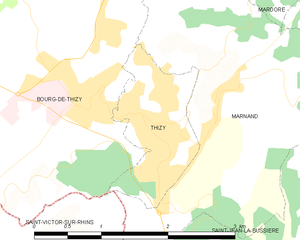
Carte des communes françaises